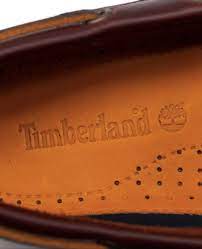
Label: Boat